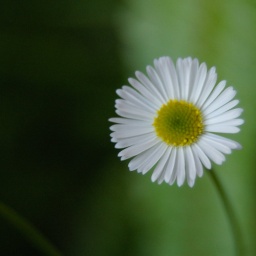
Tiny white daisy against green